Oroku-baka Tomb

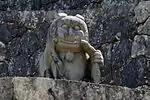
Protective "Shishi" of Tama-udun

Built between the 14th and the 15th century, the Oroku-"baka" tomb is a cliff tomb using a cavity dug by the middle of a Ryūkyū limestone cliff about 10 meters high, along the Hiyara-gawa river.